Linkage (policy)

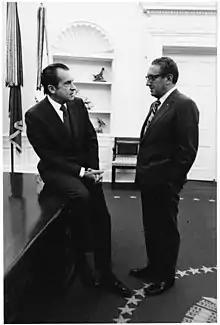
Richard Nixon (left) and Henry Kissinger (right) pictured together in February 1972, a few months before the signing of the SALT I agreement

Following the signing of the Strategic Arms Limitation Talks (SALT) agreement in 1972, both the US and the Soviet Union agreed to practise mutual restraint. The terms of the agreement were vague. This meant that Nixon and Kissinger interpreted it as a justification of their own actions. As a result of this, part of this administrations perception of linkage was to convince Soviet leaders that they would have motivation for moderation, and also punishment for a contradiction of the previous agreements they had signed.